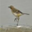
Label: bird